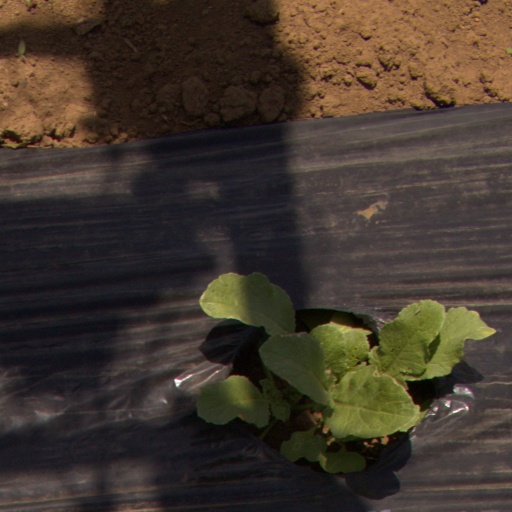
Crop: Jerusalem artichoke